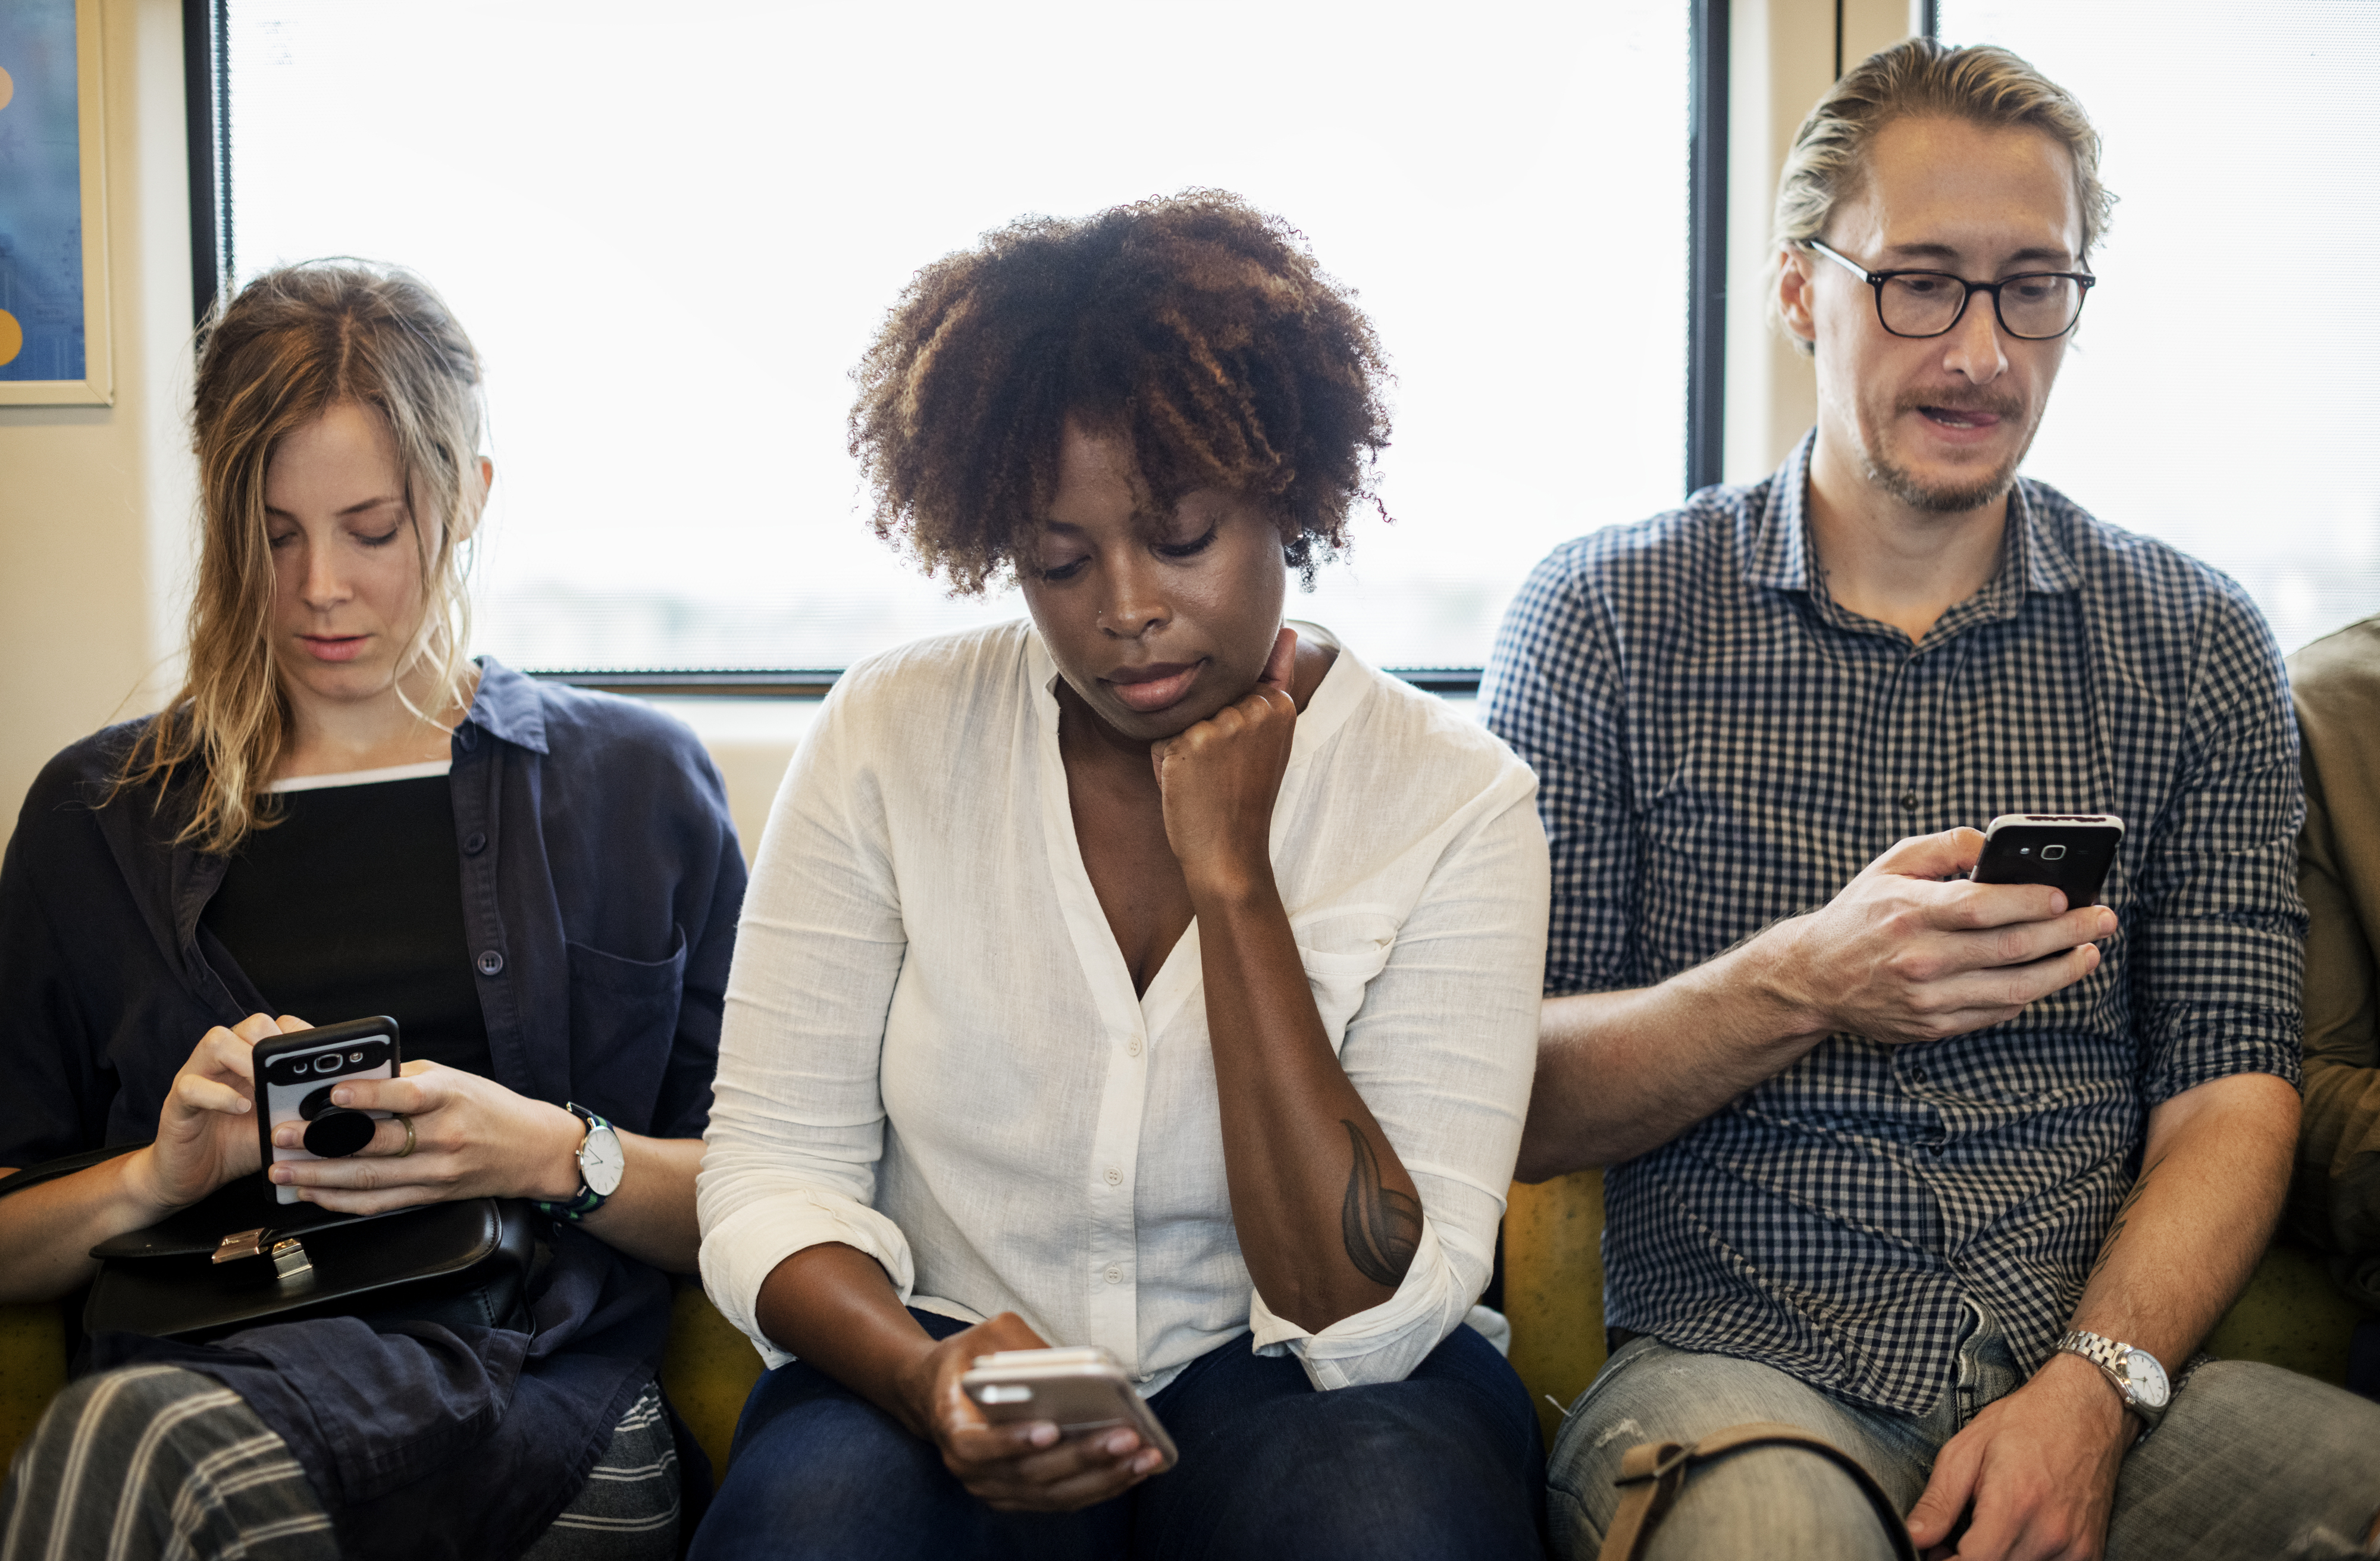
african american, american, black, caucasian, cellphone, chat, chatting, communication, community, commuter, connecting, connection, data, device, digital, electronic, european, friends, gadget, global, information, innovation, internet, man, media, message, messaging, mobile, network, networking, online, phone, riding, sharing, smartphone, social, subway, technology, telephone, texting, together, togetherness, train, transportation, westerner, wireless, woman, conversation, human behavior, electronic device, fun, girl